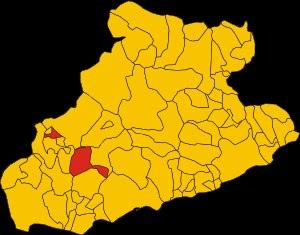
Apricale est une commune italienne de la province d'Imperia dans la région Ligurie en Italie. Le village appartient à la catégorie des Plus beaux villages italiens.